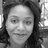
Emotion: happy